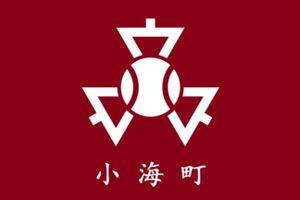
Koumi est un bourg situé dans le district de Minamisaku, au Japon.